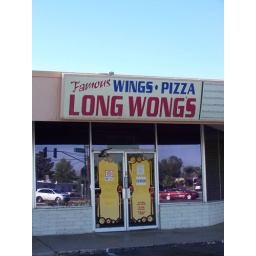
"Long Wong's" pizza and wings...chinese people making pizza and chicken wings...this makes sense only in Phoenix...lol